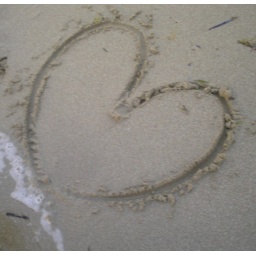
Heart in the sand on a beach in Greece